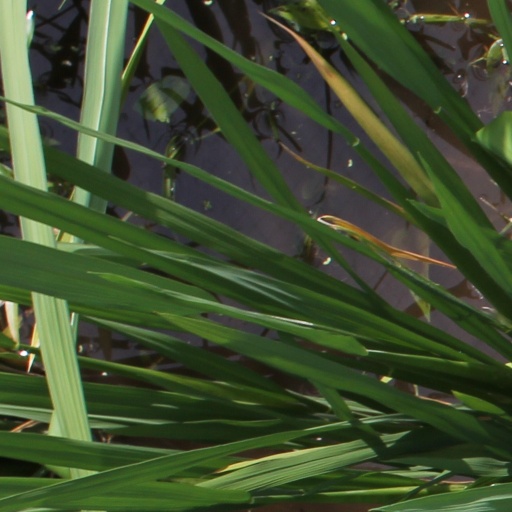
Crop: rice